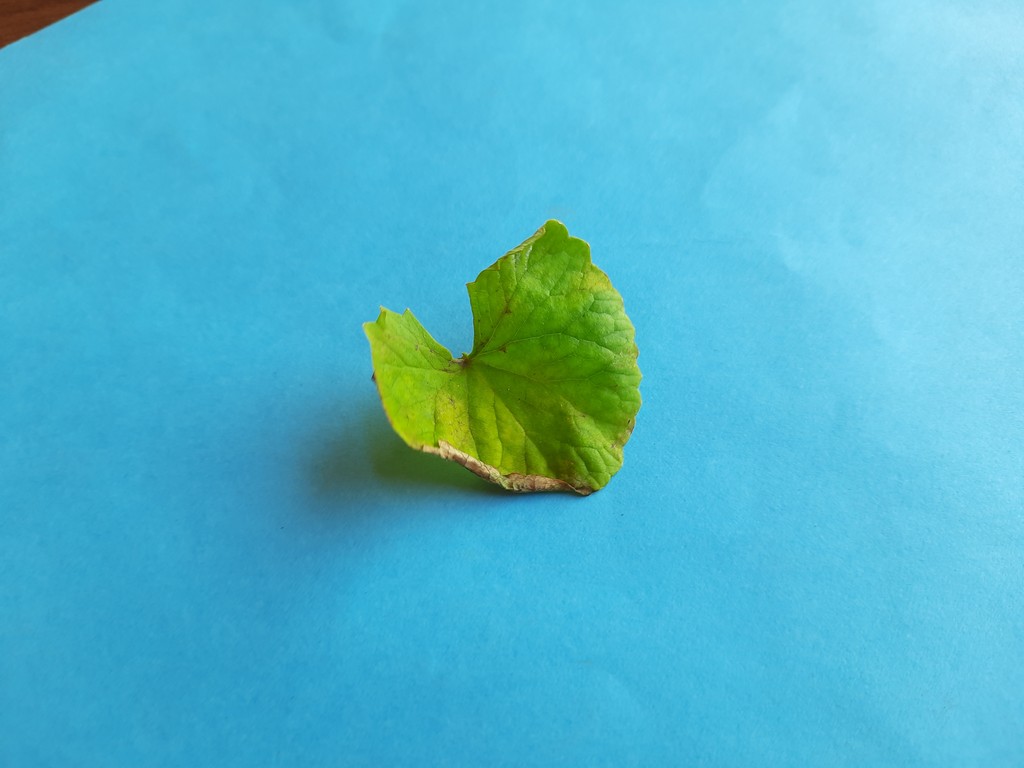
Label: Unhealthy